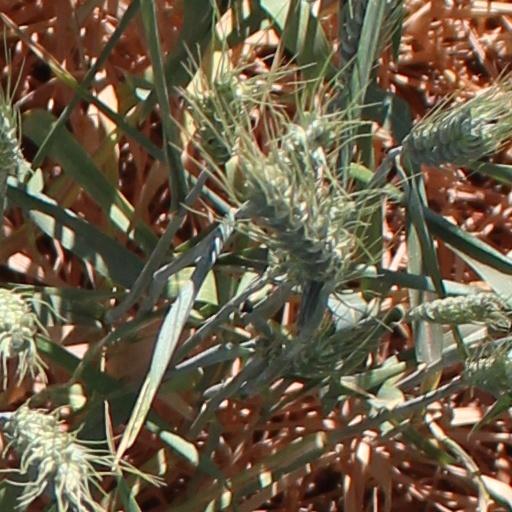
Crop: wheat